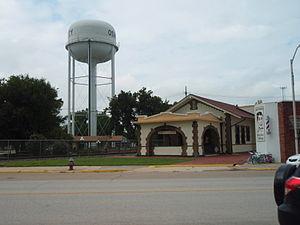
La ville américaine de Osage City est située dans le comté d’Osage, dans l’État du Kansas. Elle comptait 2 943 habitants lors du recensement de 2010. C’est la plus grande ville du comté, bien que le siège soit Lyndon.